List of most-followed Twitch channels

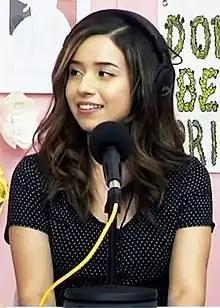
Pokimane is the most-followed female-led channel on Twitch.

The live streaming social platform Twitch launched in 2011 and is an important platform for digital entertainment. The distribution of followers across all of the streamers on Twitch follows the power law, and is a useful metric for assessing the popularity a streamer has on the platform. , the most-followed channel belongs to Ibai with over 19 million followers. The most followed female streamer is Pokimane, with just under half of Ibai's followers at 9.3 million.